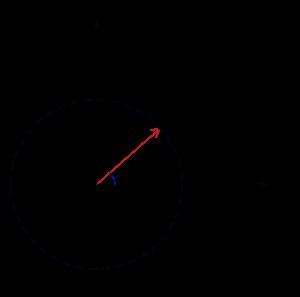
Les coordonnées polaires sont, en mathématiques, un système de coordonnées curvilignes à deux dimensions, dans lequel chaque point du plan est entièrement déterminé par un angle et une distance. Ce système est particulièrement utile dans les situations où la relation entre deux points est plus facile à exprimer en termes d’angle et de distance, comme dans le cas du pendule. Dans ce cas, le système des coordonnées cartésiennes, plus familier, impliquerait d’utiliser des formules trigonométriques pour exprimer une telle relation.